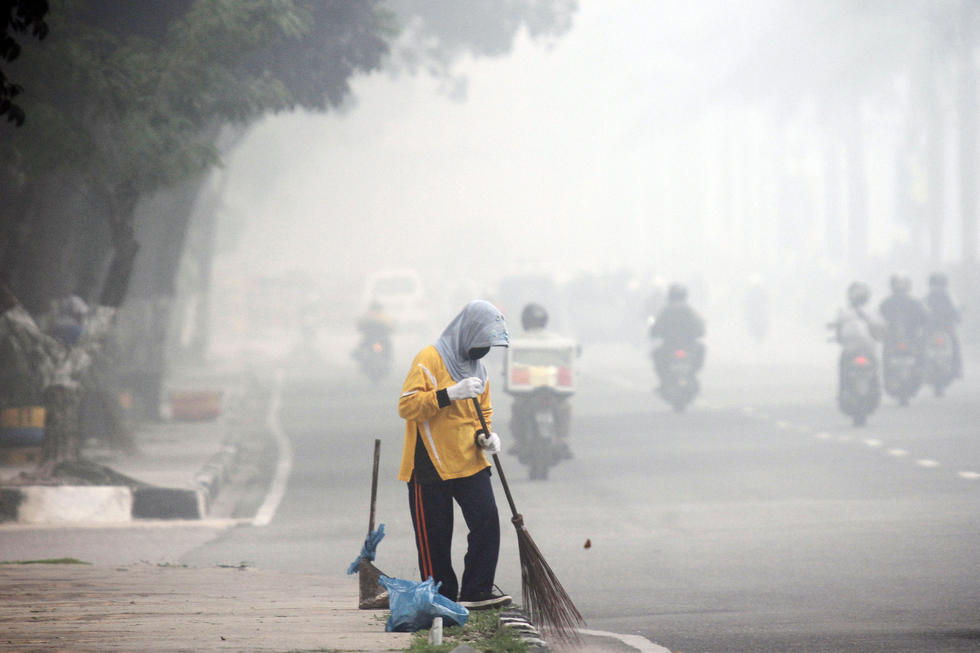
Weather: foggy or hazy